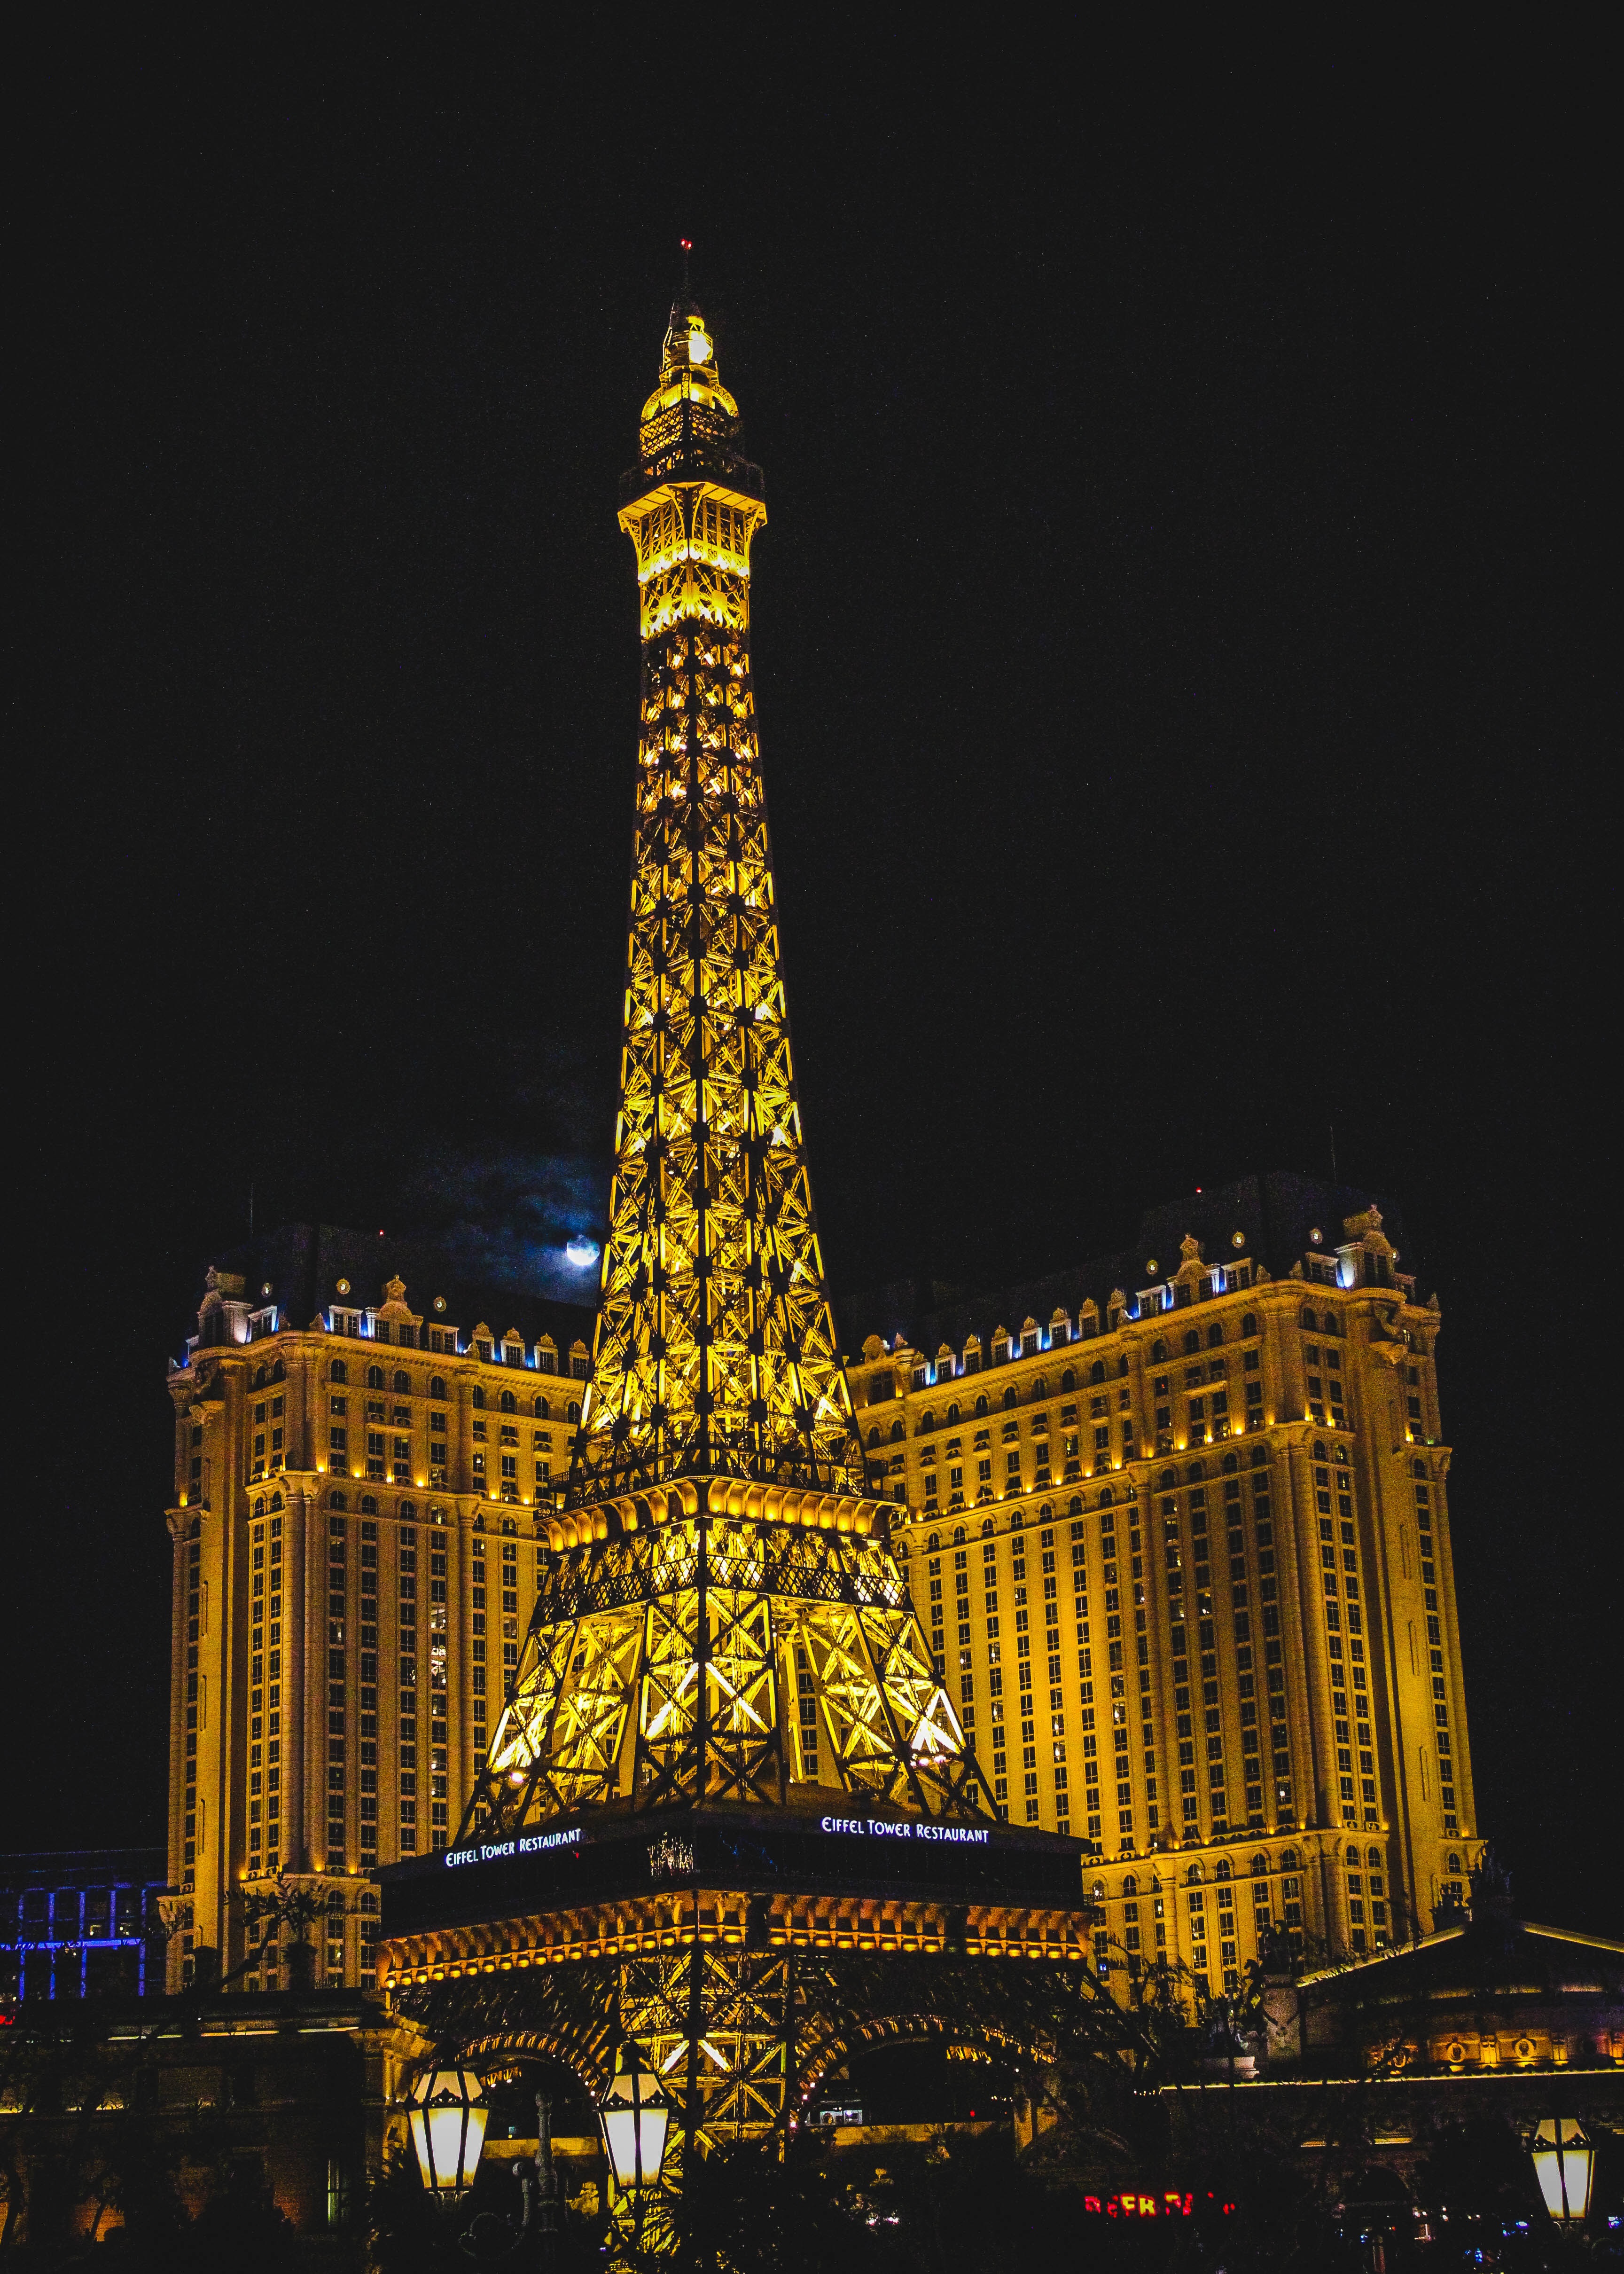
skyline, night, city, skyscraper, cityscape, dusk, evening, tower, landmark, spire, metropolis, metropolitan area